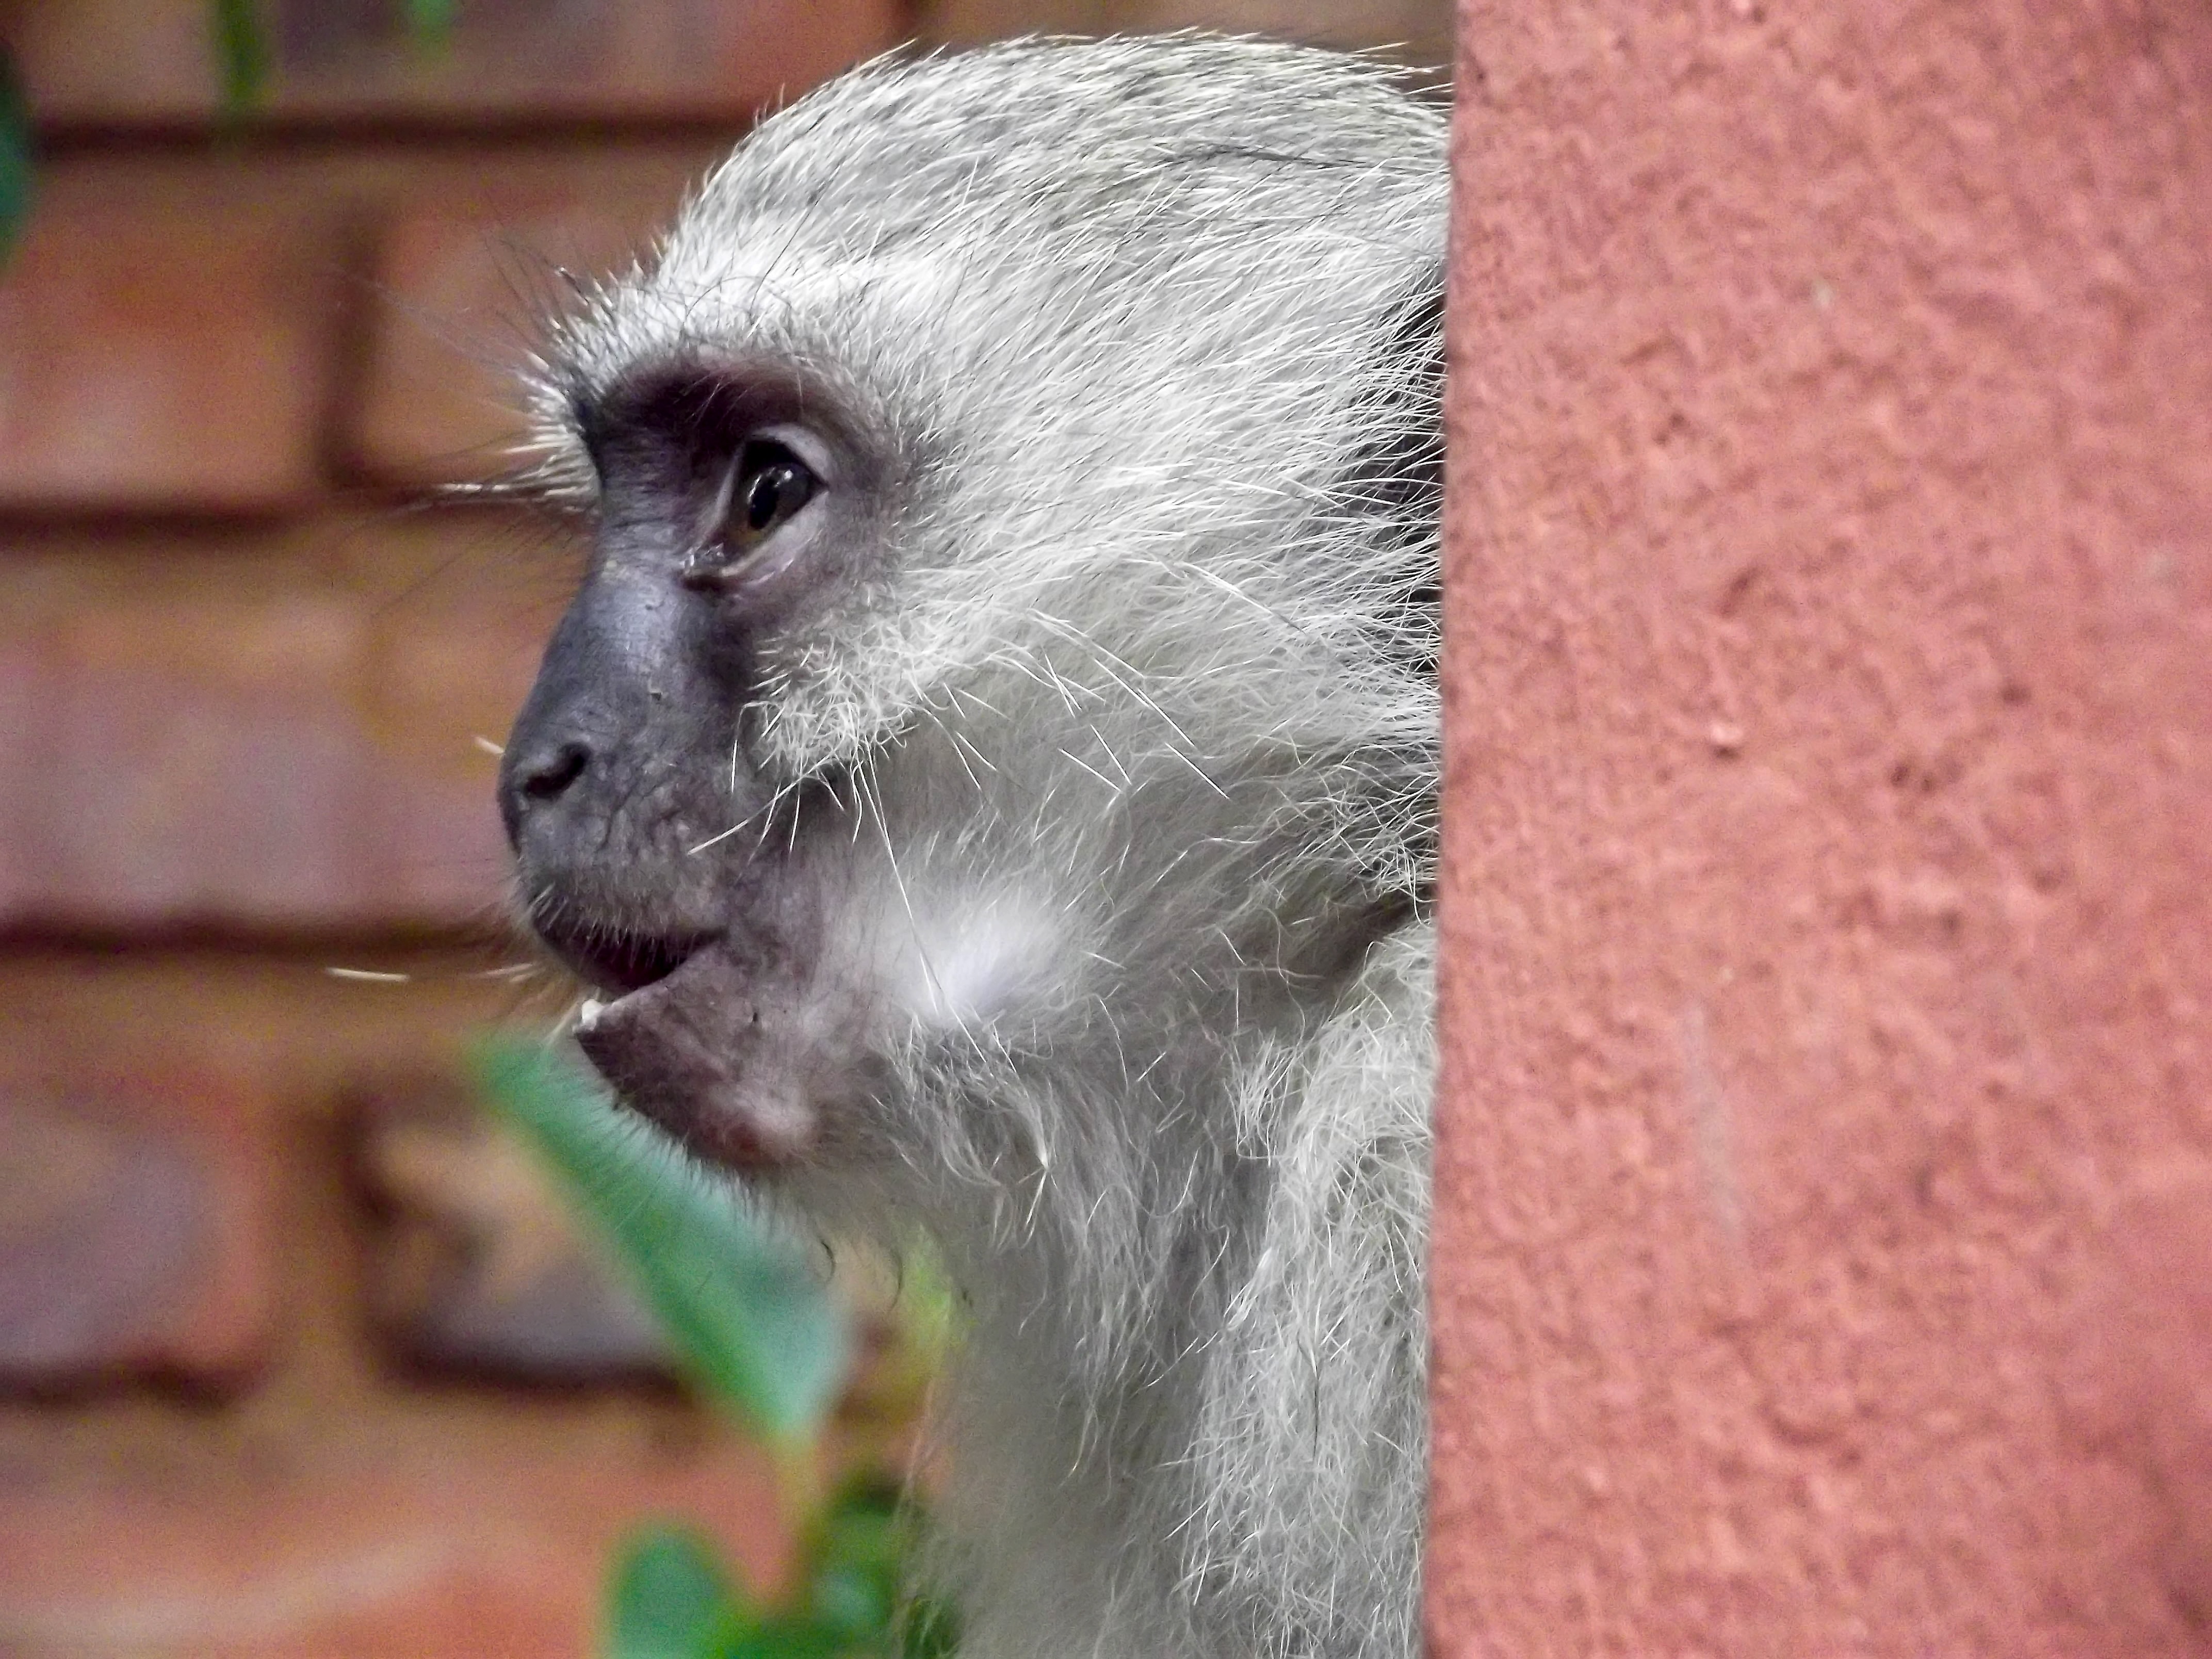
nature, animal, looking, male, wildlife, environment, fur, portrait, natural, mammal, garden, monkey, baby, fauna, primate, playful, face, eyes, vertebrate, protected, south africa, macaque, old world monkey, harmless, vervet, hartbeespoort, vervet monkey